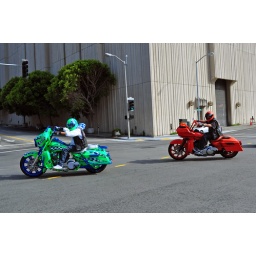
pretty in red and green - motorcycles in tandem, at an intersection